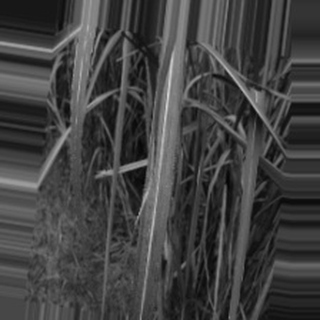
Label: sugarcane_bacterial_blight